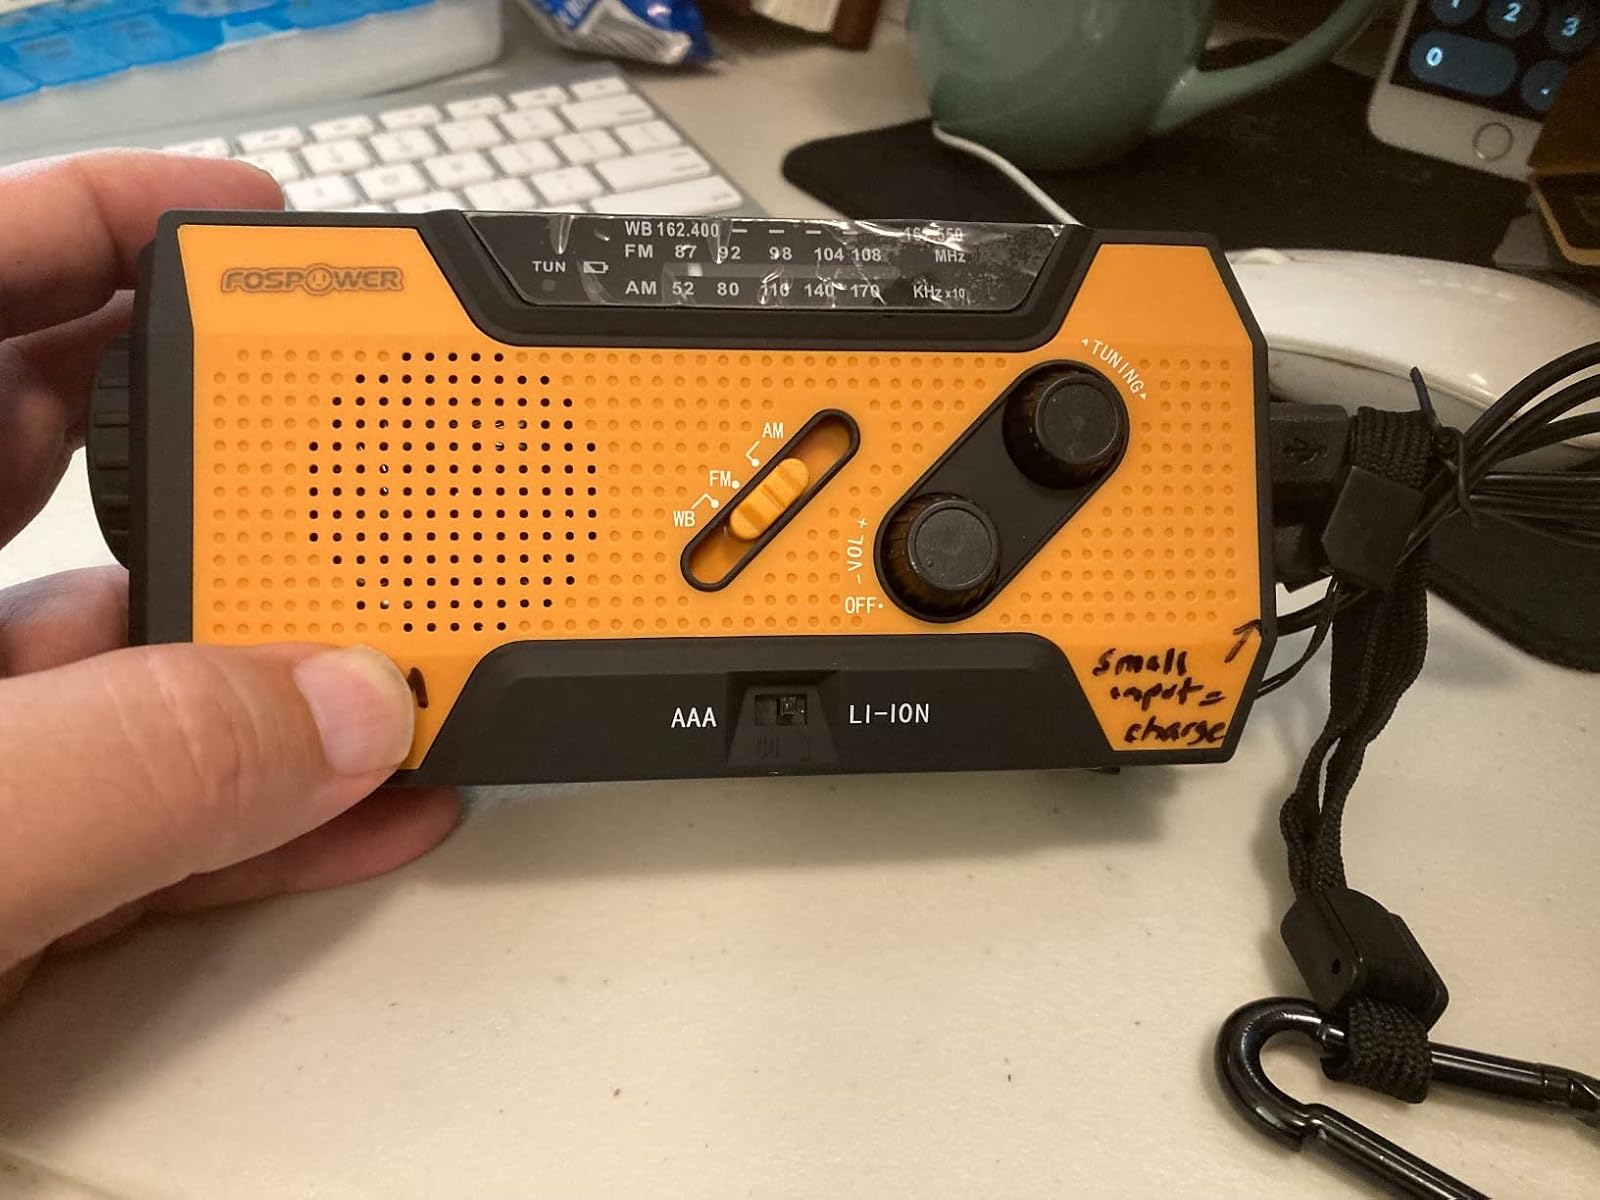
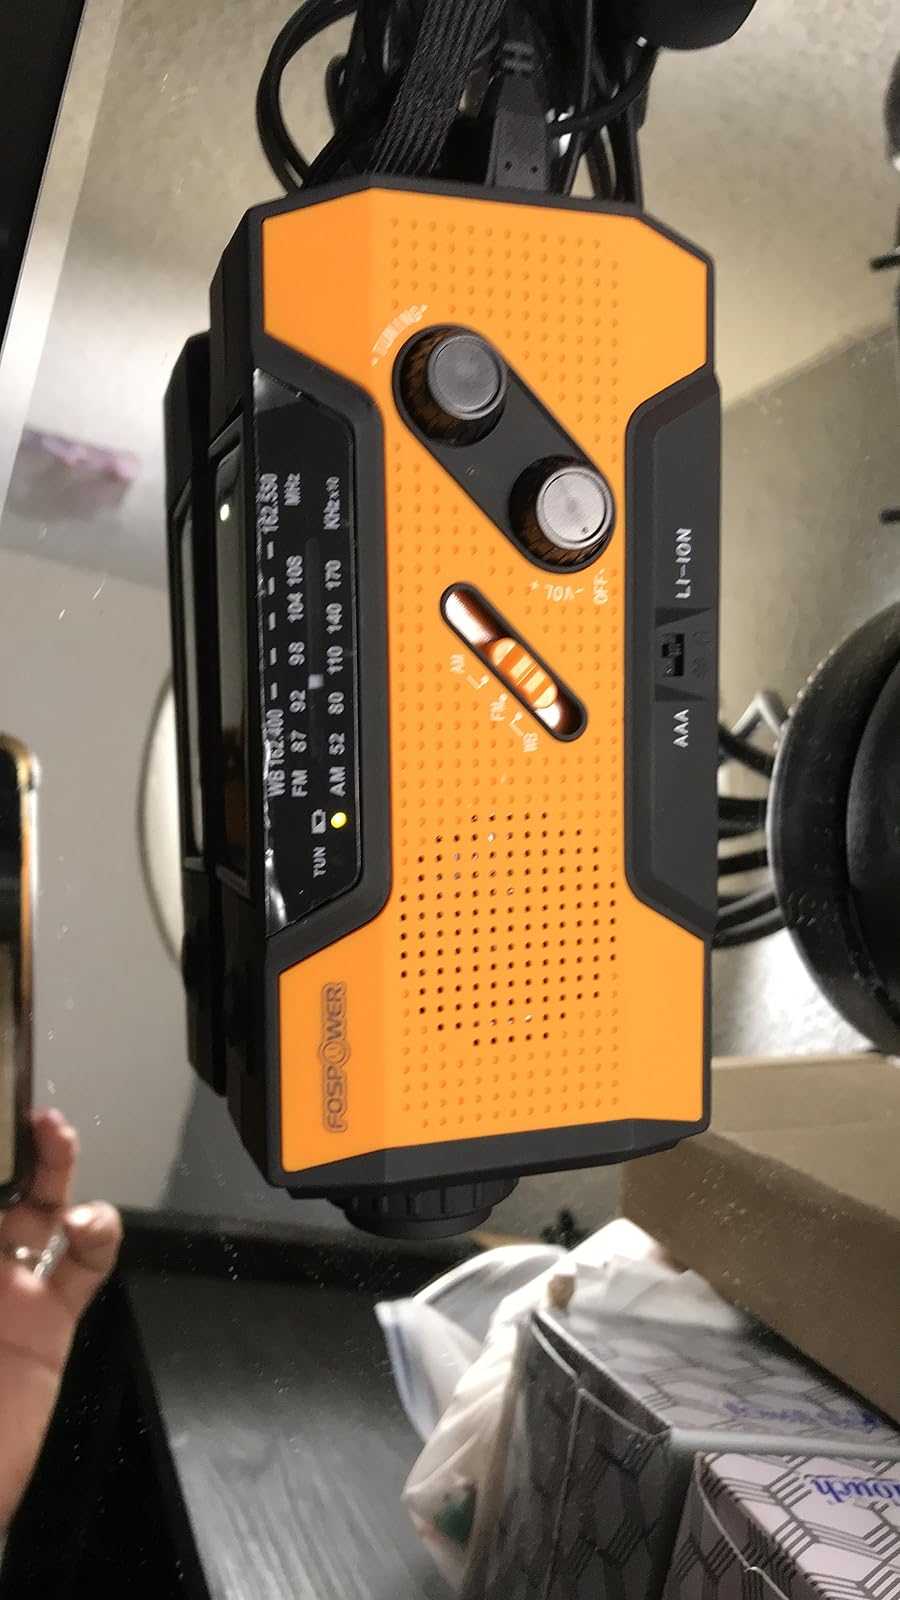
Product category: radio
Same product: yes